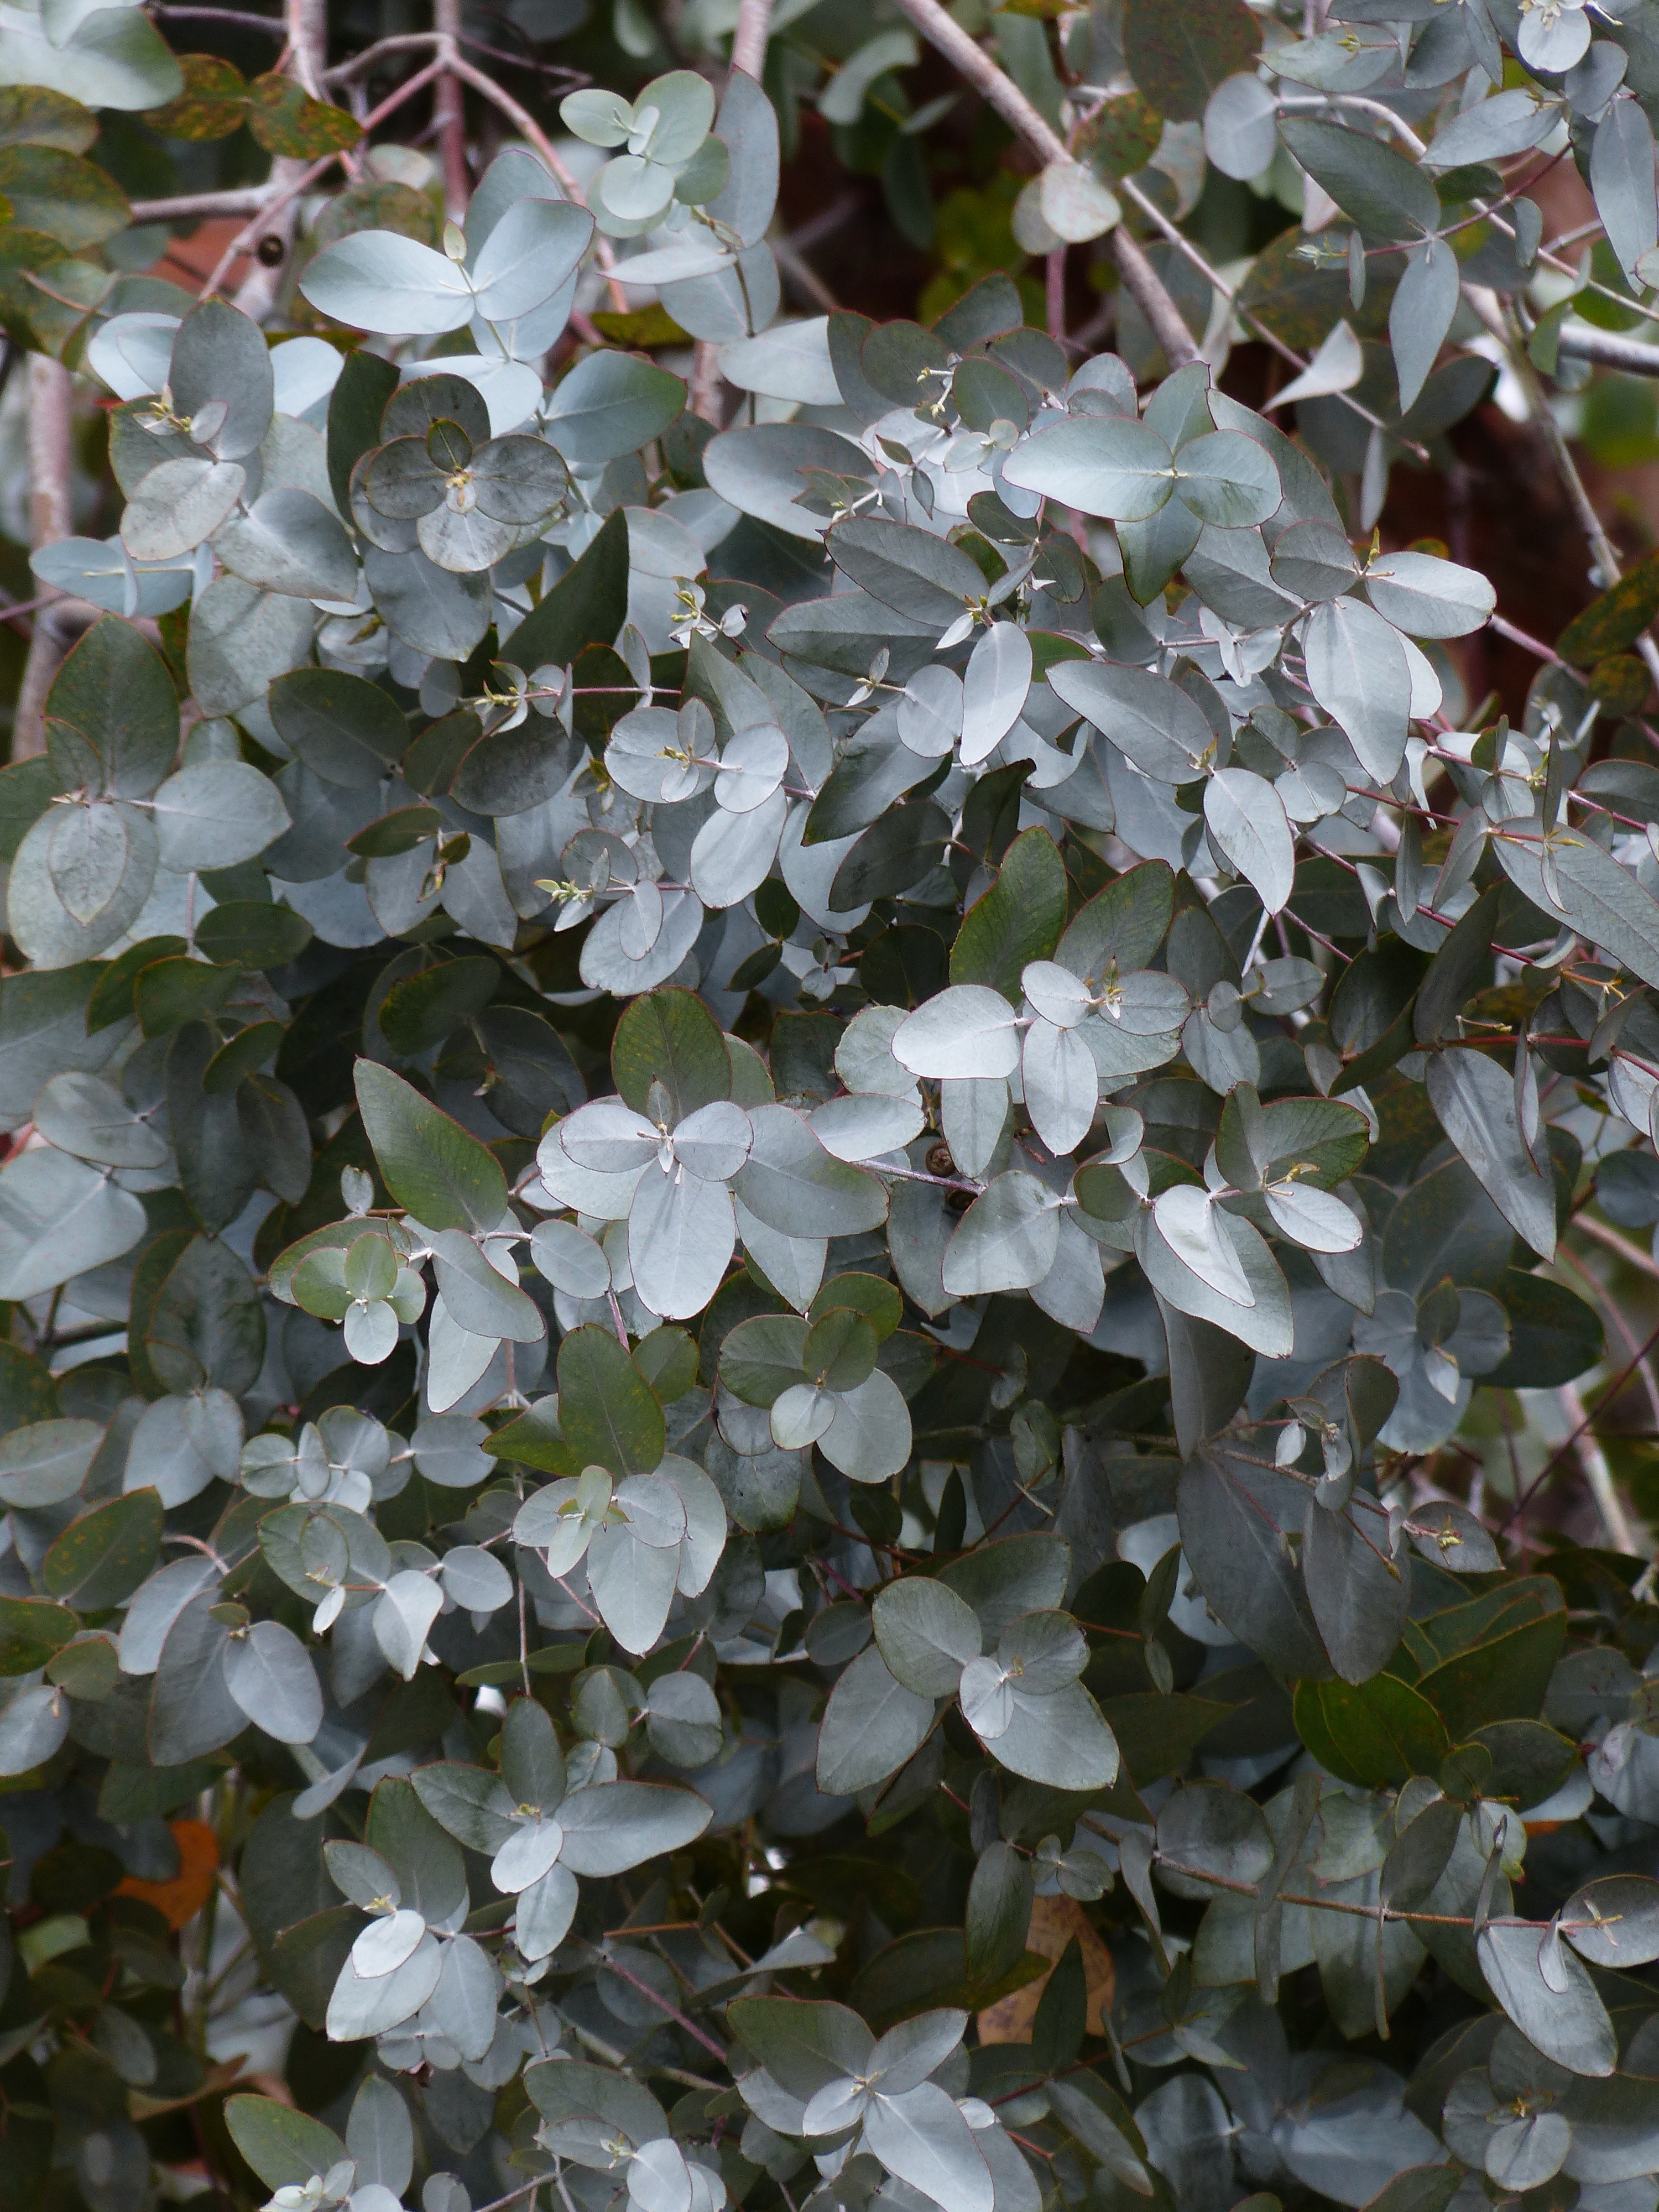
blossom, plant, leaf, flower, evergreen, botany, flora, leaves, eucalyptus, silver, shrub, viburnum, oval, silvery, jasmine, flowering plant, myrtaceae, myrtle plant, woody plant, land plant, eucalyptus tree, whitish, most rubber eucalyptus, eucalyptus gunnii